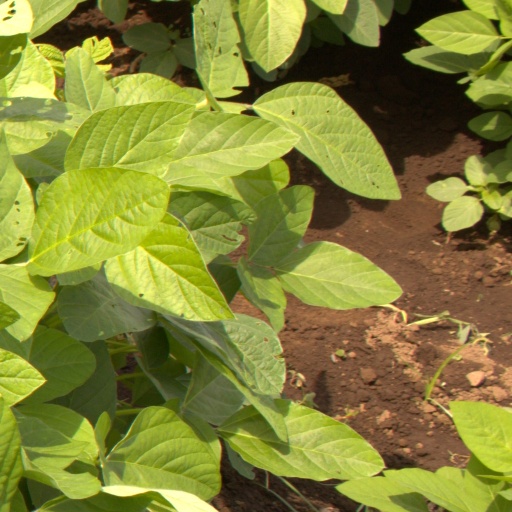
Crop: soybean